Kantonsschule Küsnacht

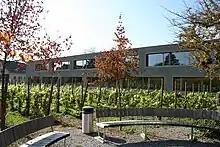
The new building and its wine stock

The school is also very close to lake Zurich, so students often go to spend lunch next to the shore and swim during the break.